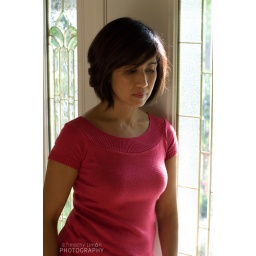
She stands bathed in golden hour light by the front door